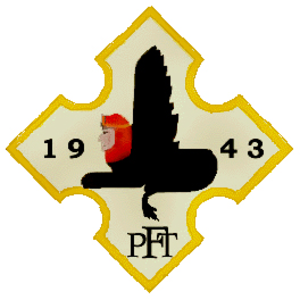
Le Polish Fighting Team appelé également le Cirque de Skalski est une unité chasse composée des pilotes polonais ayant combattu au sein de la Royal Air Force en Afrique du Nord en 1943.